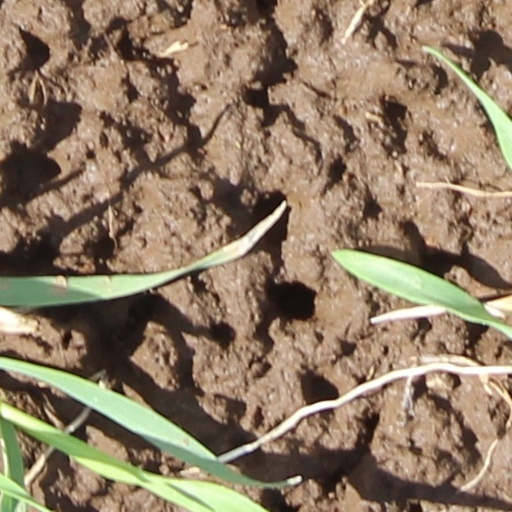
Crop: wheat